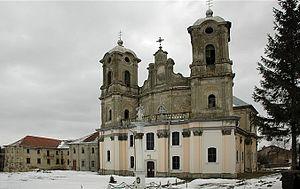
Bernard Meretyn est un architecte baroque actif à Lviv, en Galicie, de 1738 à sa mort et précurseur du style rococo. Il a collaboré avec le sculpteur Johann Georg Pinsel et été nommé architecte à la cour d'Auguste III de Pologne en 1745.